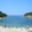
Label: sea